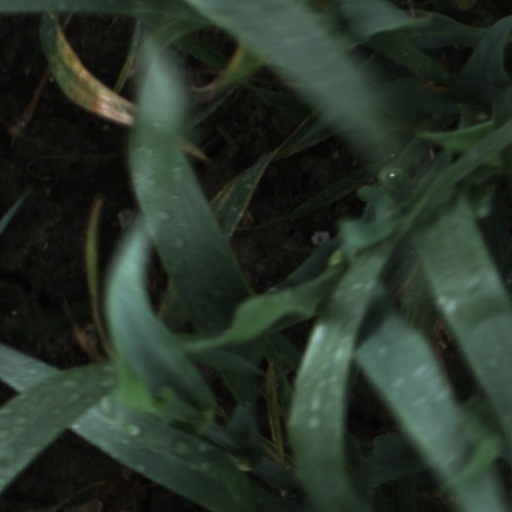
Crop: wheat